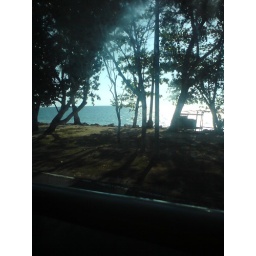
Taken while I am sitting in a bus :)